Joe Turner (ice hockey)

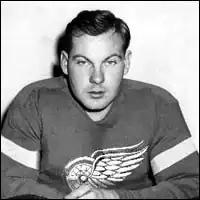
Turner circa 1941–42

Joseph Turner (March 28, 1919 – December 13, 1944 or January 21, 1945) was a Canadian professional ice hockey goaltender who played one game in the National Hockey League with the Detroit Red Wings during the 1941–42 season. He later served in the United States Army during the Second World War, and was killed in action during the Battle of Hürtgen Forest in 1945.